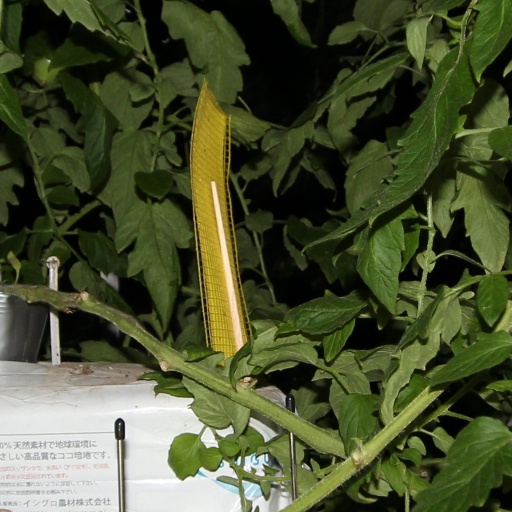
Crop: tomato